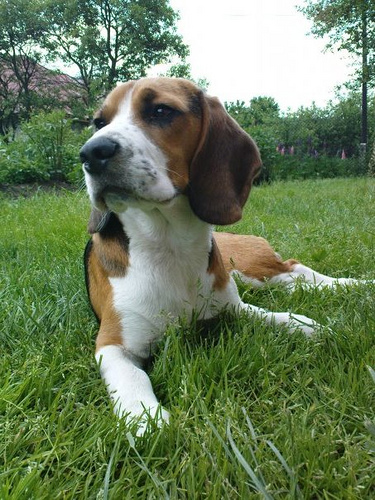
Animal: dog
Breed: beagle